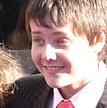
Age: 7